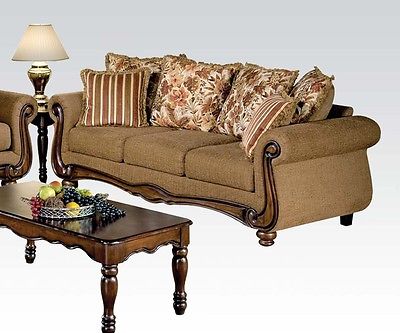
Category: sofa